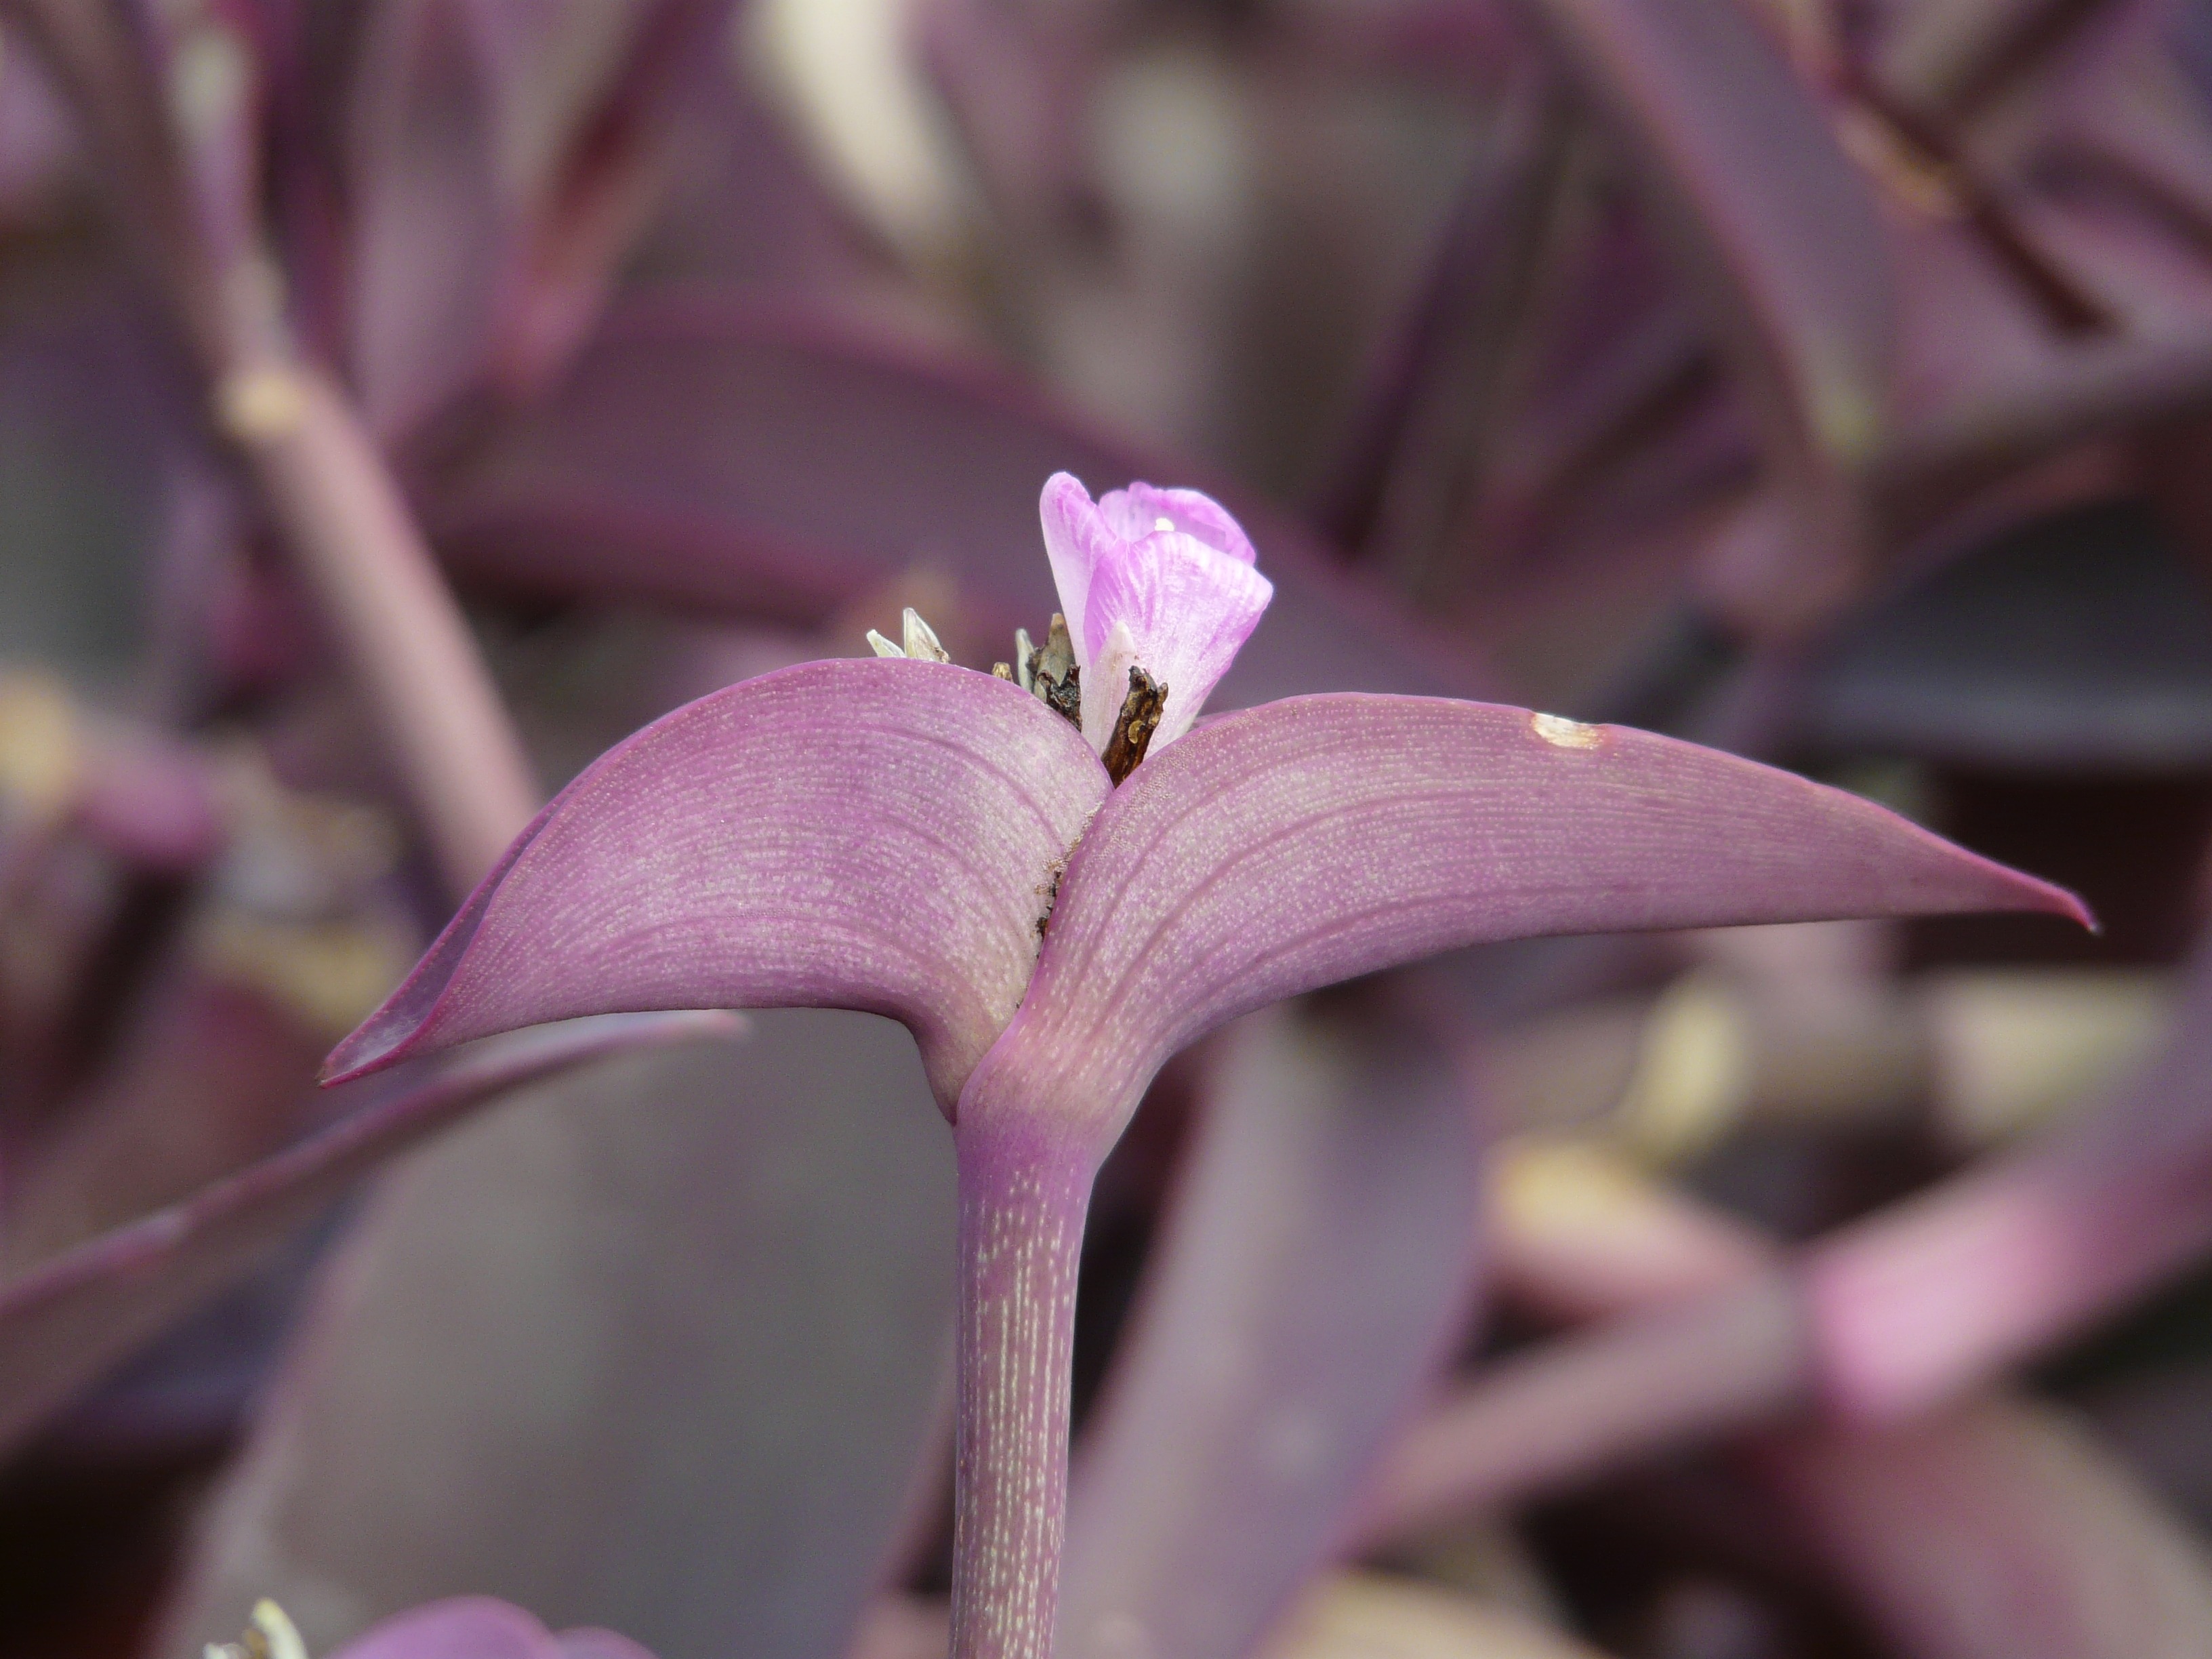
blossom, plant, photography, leaf, flower, purple, petal, bloom, botany, pink, flora, wildflower, stalk, close up, violet, macro photography, flowering plant, commelinaceae, tradescantia pallida, plant stem, land plant, three master flower, mexican dreimasterblume, commelinagewaechs